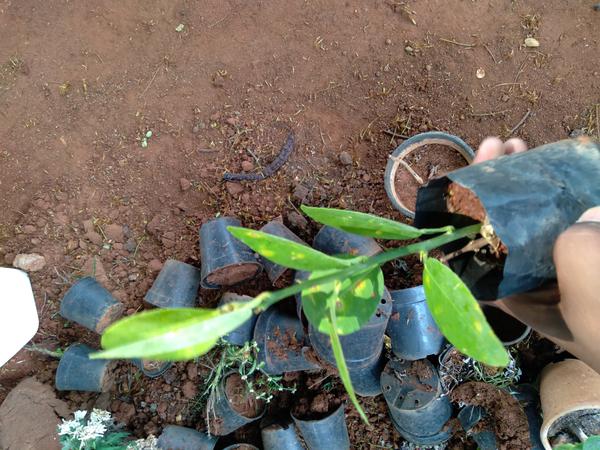
Plant: Lemon